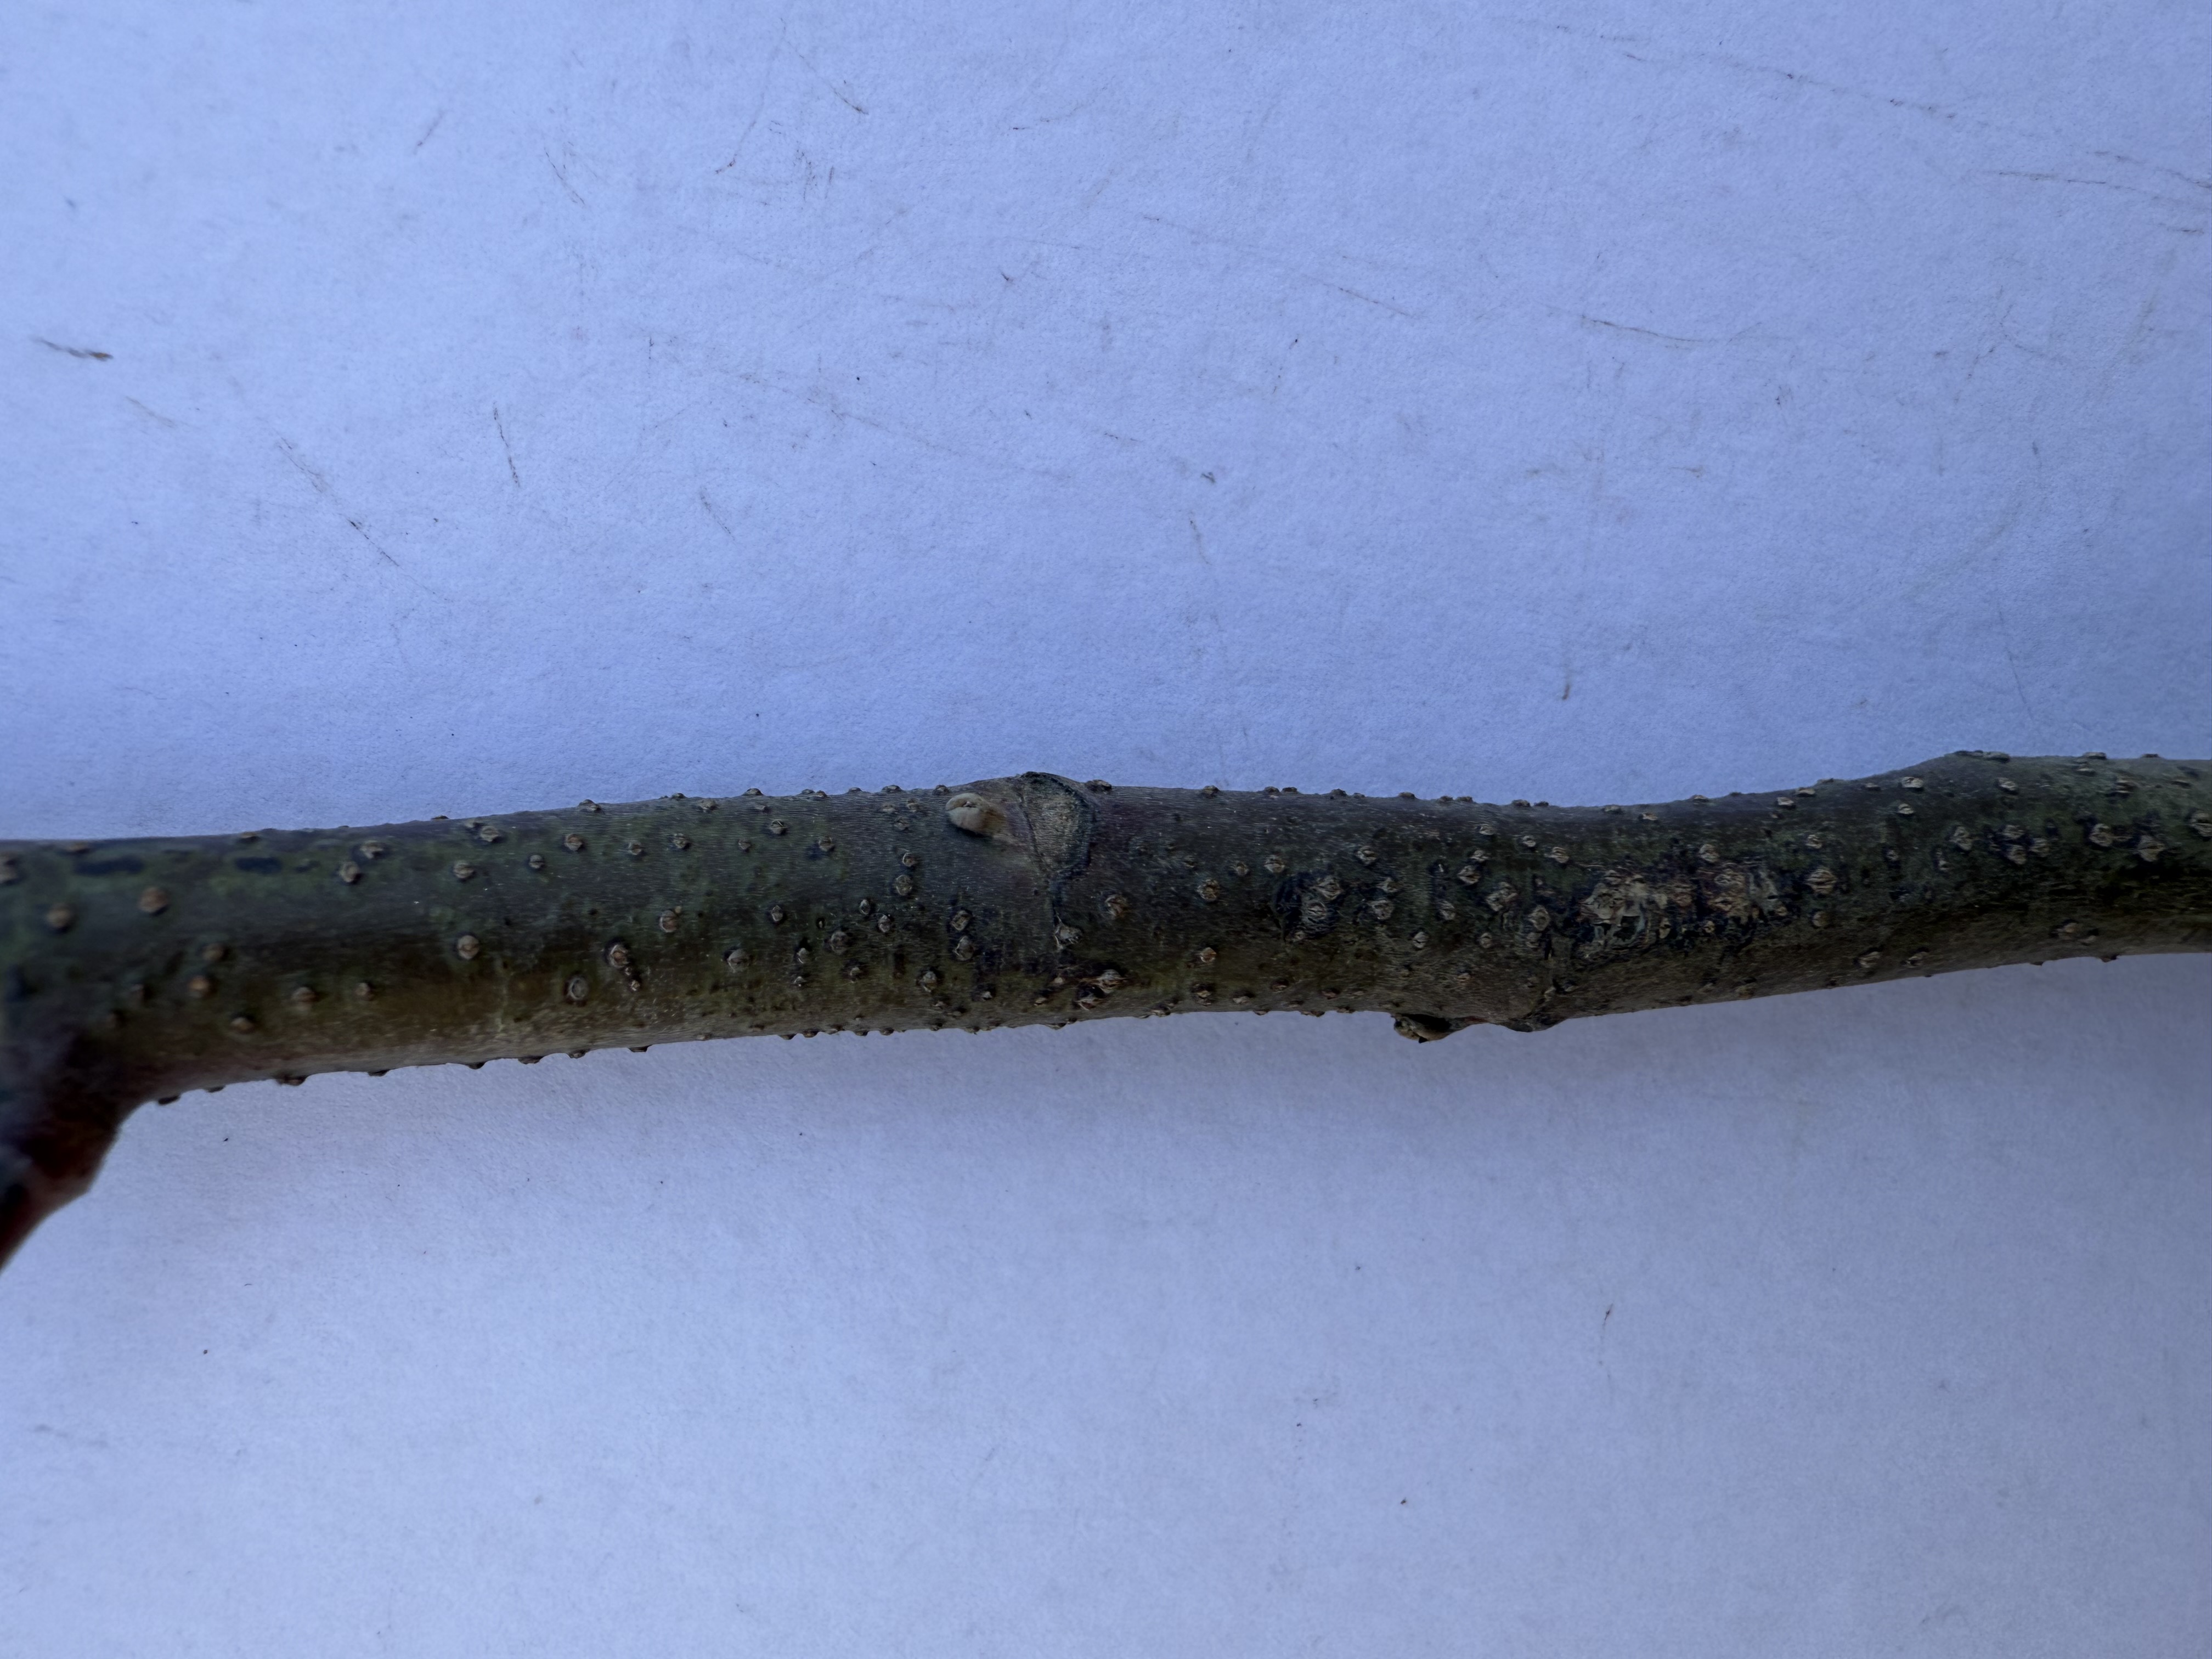
Variety: Carob